Kiang Wu Hospital

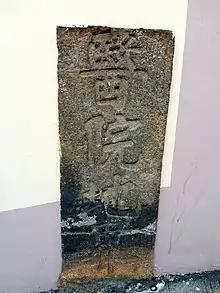
stele (wording in Chinese meaning "hospital boundary")outside Kiang Wu Hospital

, the hospital had over 340 doctors and over 800 nurses. The doctors were trained at universities in Mainland China and Taiwan, with about one-third each graduating from the School of Medicine at Jinan University and the Zhongshan School of Medicine. The nurses earned certificates in nursing at schools in Mainland China, at Macao Polytechnic University (formerly Macao Polytechnic Institute), and at Kiang Wu itself.